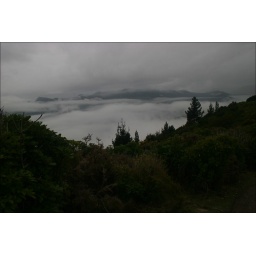
no the sky didn't clear. Walking through rain for hours.. no views. But that's the risk of walking the tracks in winter...